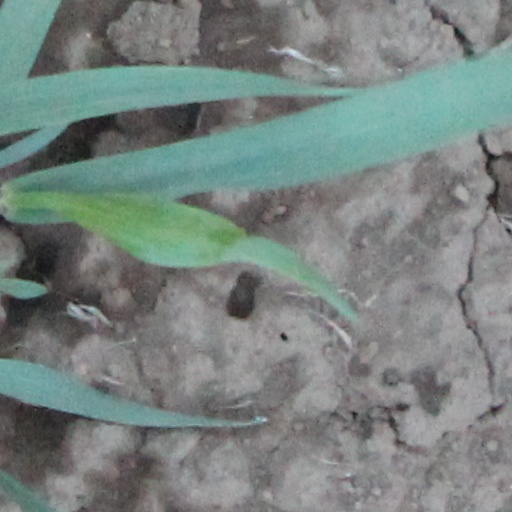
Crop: wheat